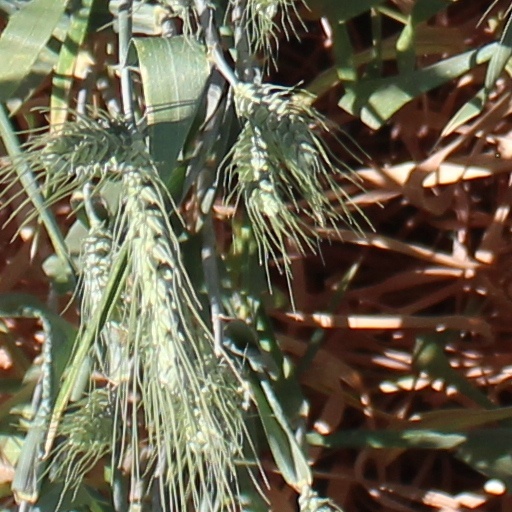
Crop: wheat